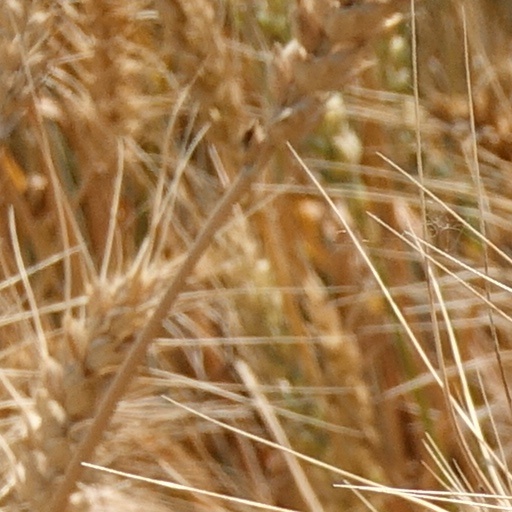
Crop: wheat